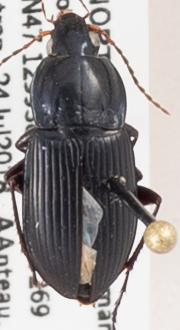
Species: Poecilus lucublandus
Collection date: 2018-07-24
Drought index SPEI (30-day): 0.24
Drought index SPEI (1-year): -0.17
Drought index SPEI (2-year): -0.39